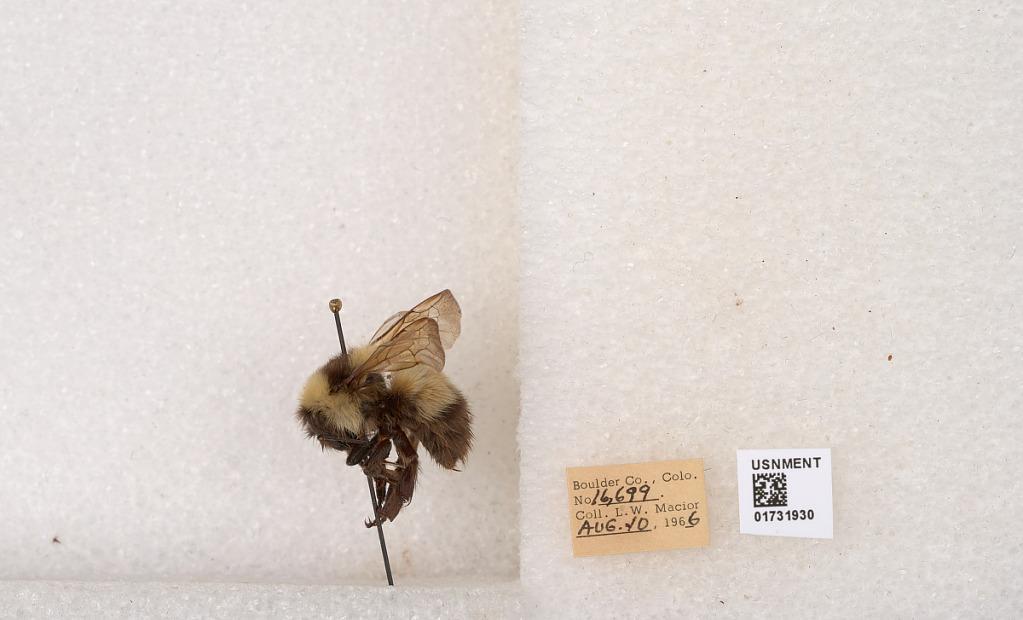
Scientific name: Bombus kirbyellus
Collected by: L. Macior
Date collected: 1966-8-10
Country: United States
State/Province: Colorado
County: Boulder
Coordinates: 40.0925, -105.358